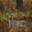
Label: deer